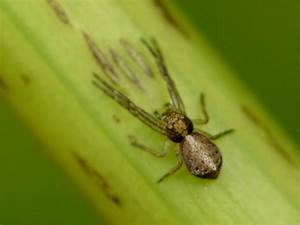
Label: spider